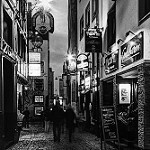
Label: B & W